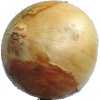
Label: Onion White 1